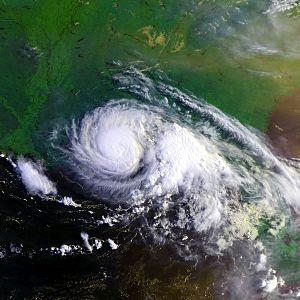
La saison cyclonique 1997 dans l'océan Atlantique nord débute officiellement le 1ᵉʳ juin 1997 et se finit le 30 novembre 1997. Ces dates conventionnelles délimitent la période durant laquelle il est le plus probable qu'un cyclone tropical se forme.
L'ouragan Danny est le seul ouragan qui ait touché les côtes des États-Unis durant la saison cyclonique 1997 dans l'océan Atlantique nord. C’est le second ouragan et la quatrième tempête tropicale de la saison.